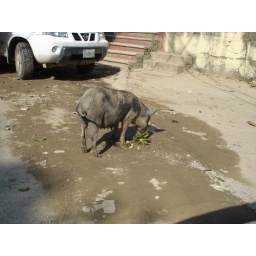
Yes, this is a pig in the middle of the road in the middle of a town eating a pineapple.